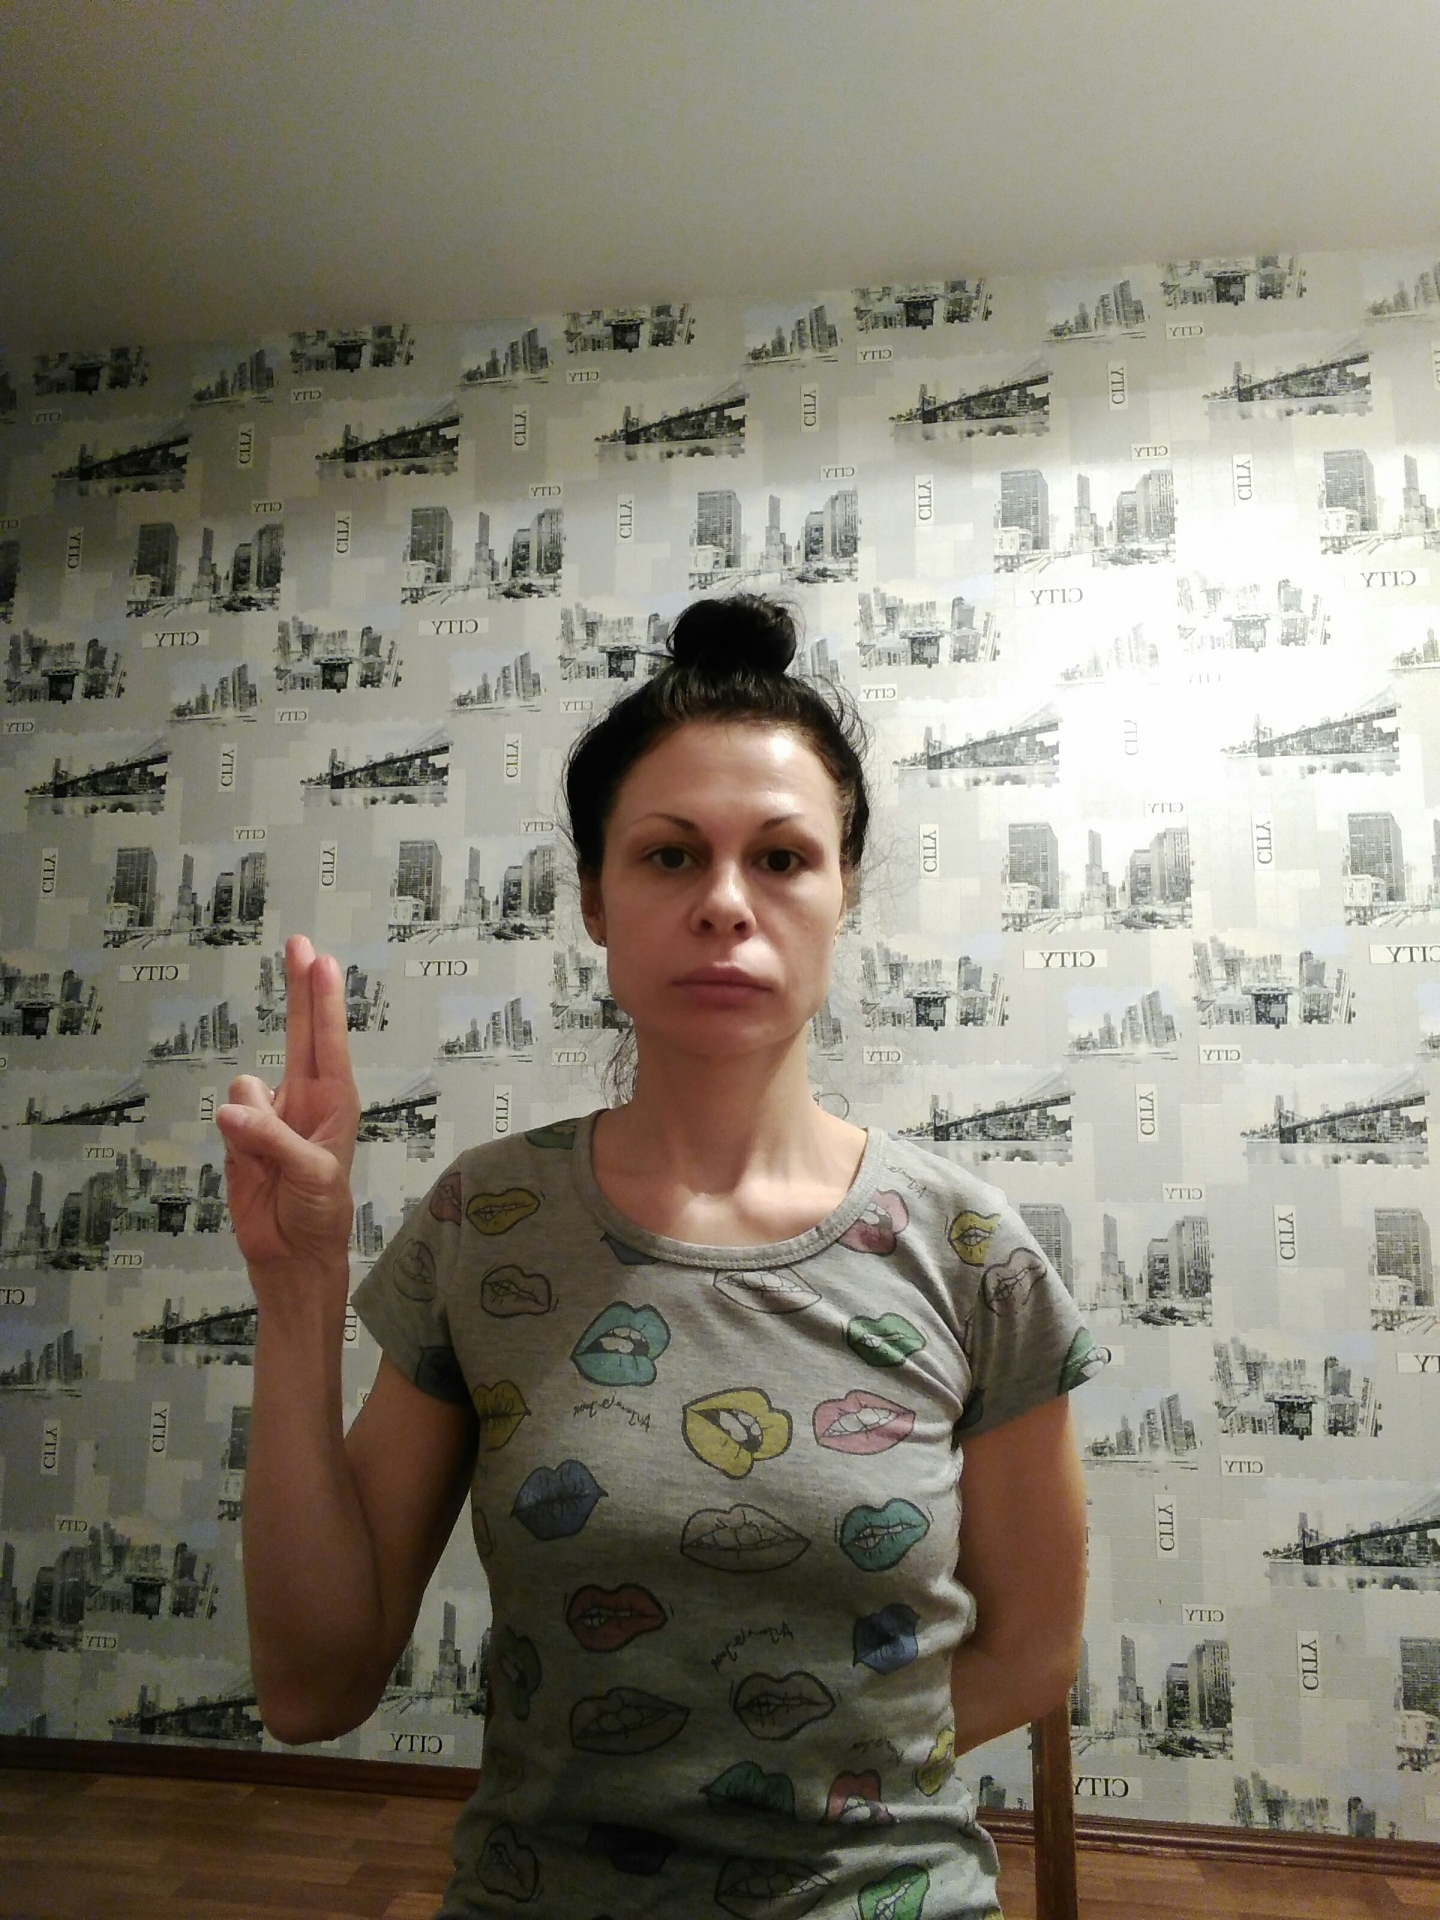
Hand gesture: two_up